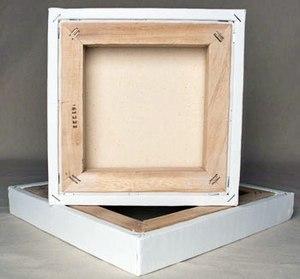
Un châssis, généralement en bois et parfois en aluminium, est une armature qui sert à tendre une toile de peinture.
En peinture, une toile est un support utilisé notamment pour la peinture à l'huile et la peinture acrylique.
La peinture à l'huile est une peinture dont le liant ou véhicule est une huile siccative qui enveloppe complètement les particules de pigment.